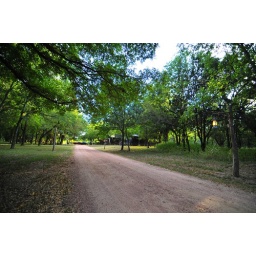
Our cute lantern-lined street in the fading late-afternoon light